Beth Sarim

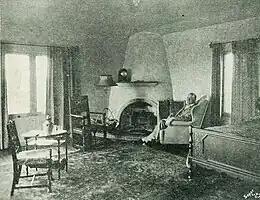
J. F. Rutherford at Beth Sarim

During this time, Rutherford spent winters in San Diego, California, for health reasons, and "in time, a direct contribution was made for the purpose of constructing a house in San Diego for brother Rutherford's use". The property was acquired in October 1929 by Robert J Martin and was given to Rutherford in December for the nominal fee of $10 (current equivalent $). The house was built in that year.